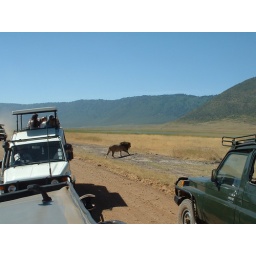
A male lion walks RIGHT across the road in front of several safari vehicles.